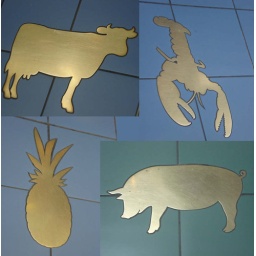
the bottom floor was covered in gold shapes depicting a mix of farm animals and foods...